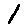
Label: 1